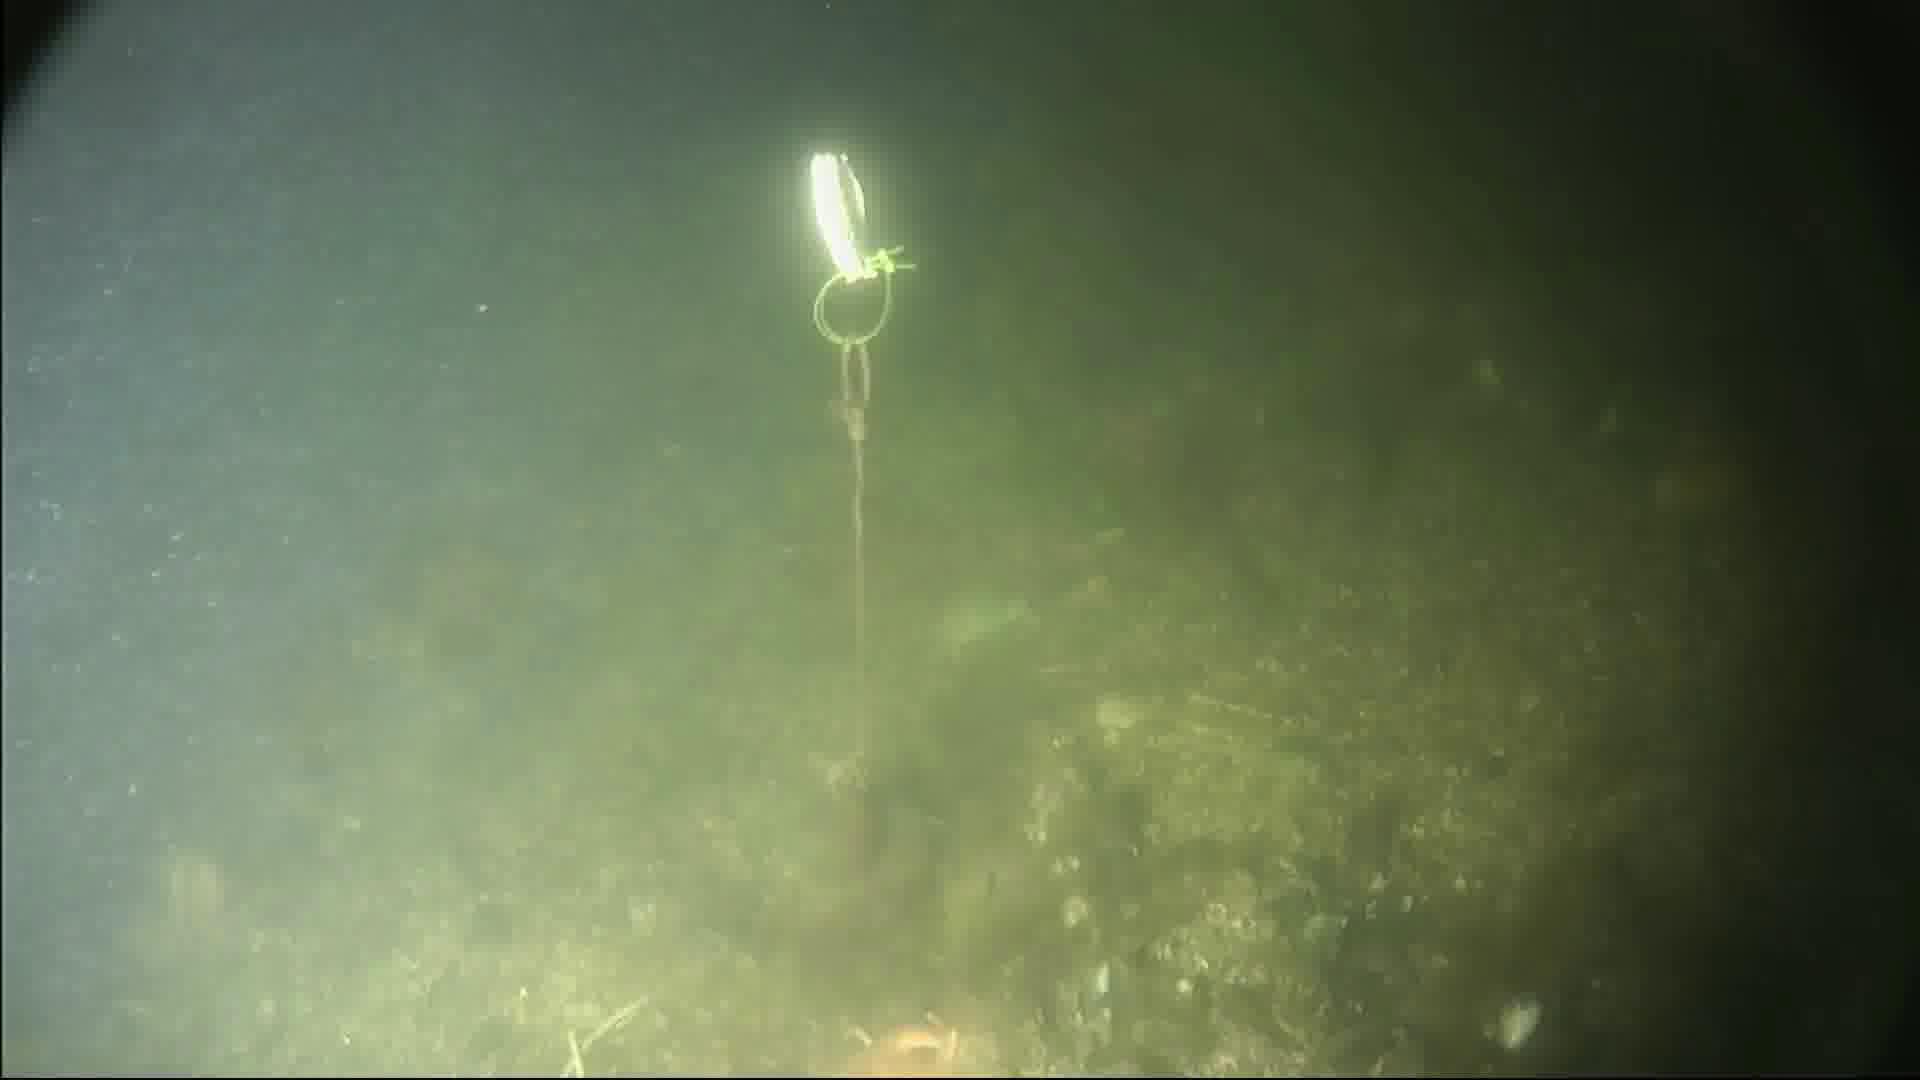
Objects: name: starfish
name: crab